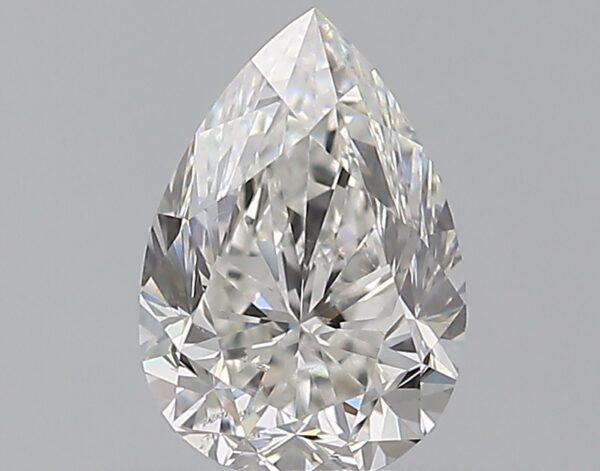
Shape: pear
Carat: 0.72
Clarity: SI1
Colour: F
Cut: GD
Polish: EX
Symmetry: VG
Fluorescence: N
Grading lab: GIA
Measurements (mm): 7.08 x 4.82 x 3.33